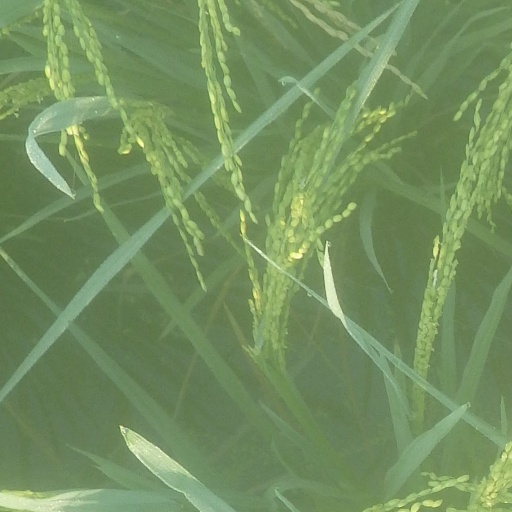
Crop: rice